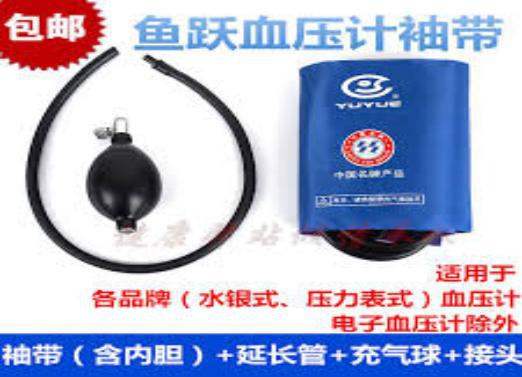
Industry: Medical